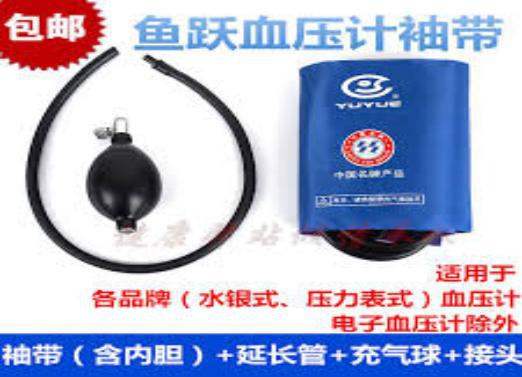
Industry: Medical